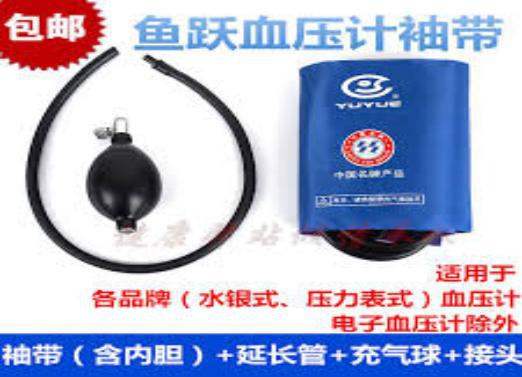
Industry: Medical